Giles County, Tennessee

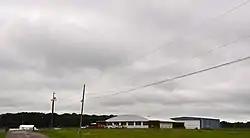
Abernathy Field, May 2014. ICAO Code: KGZS.

Abernathy Field is a public use airport owned by Giles County and the City of Pulaski. It is located three nautical miles (6 km) southwest of the central business district of Pulaski.